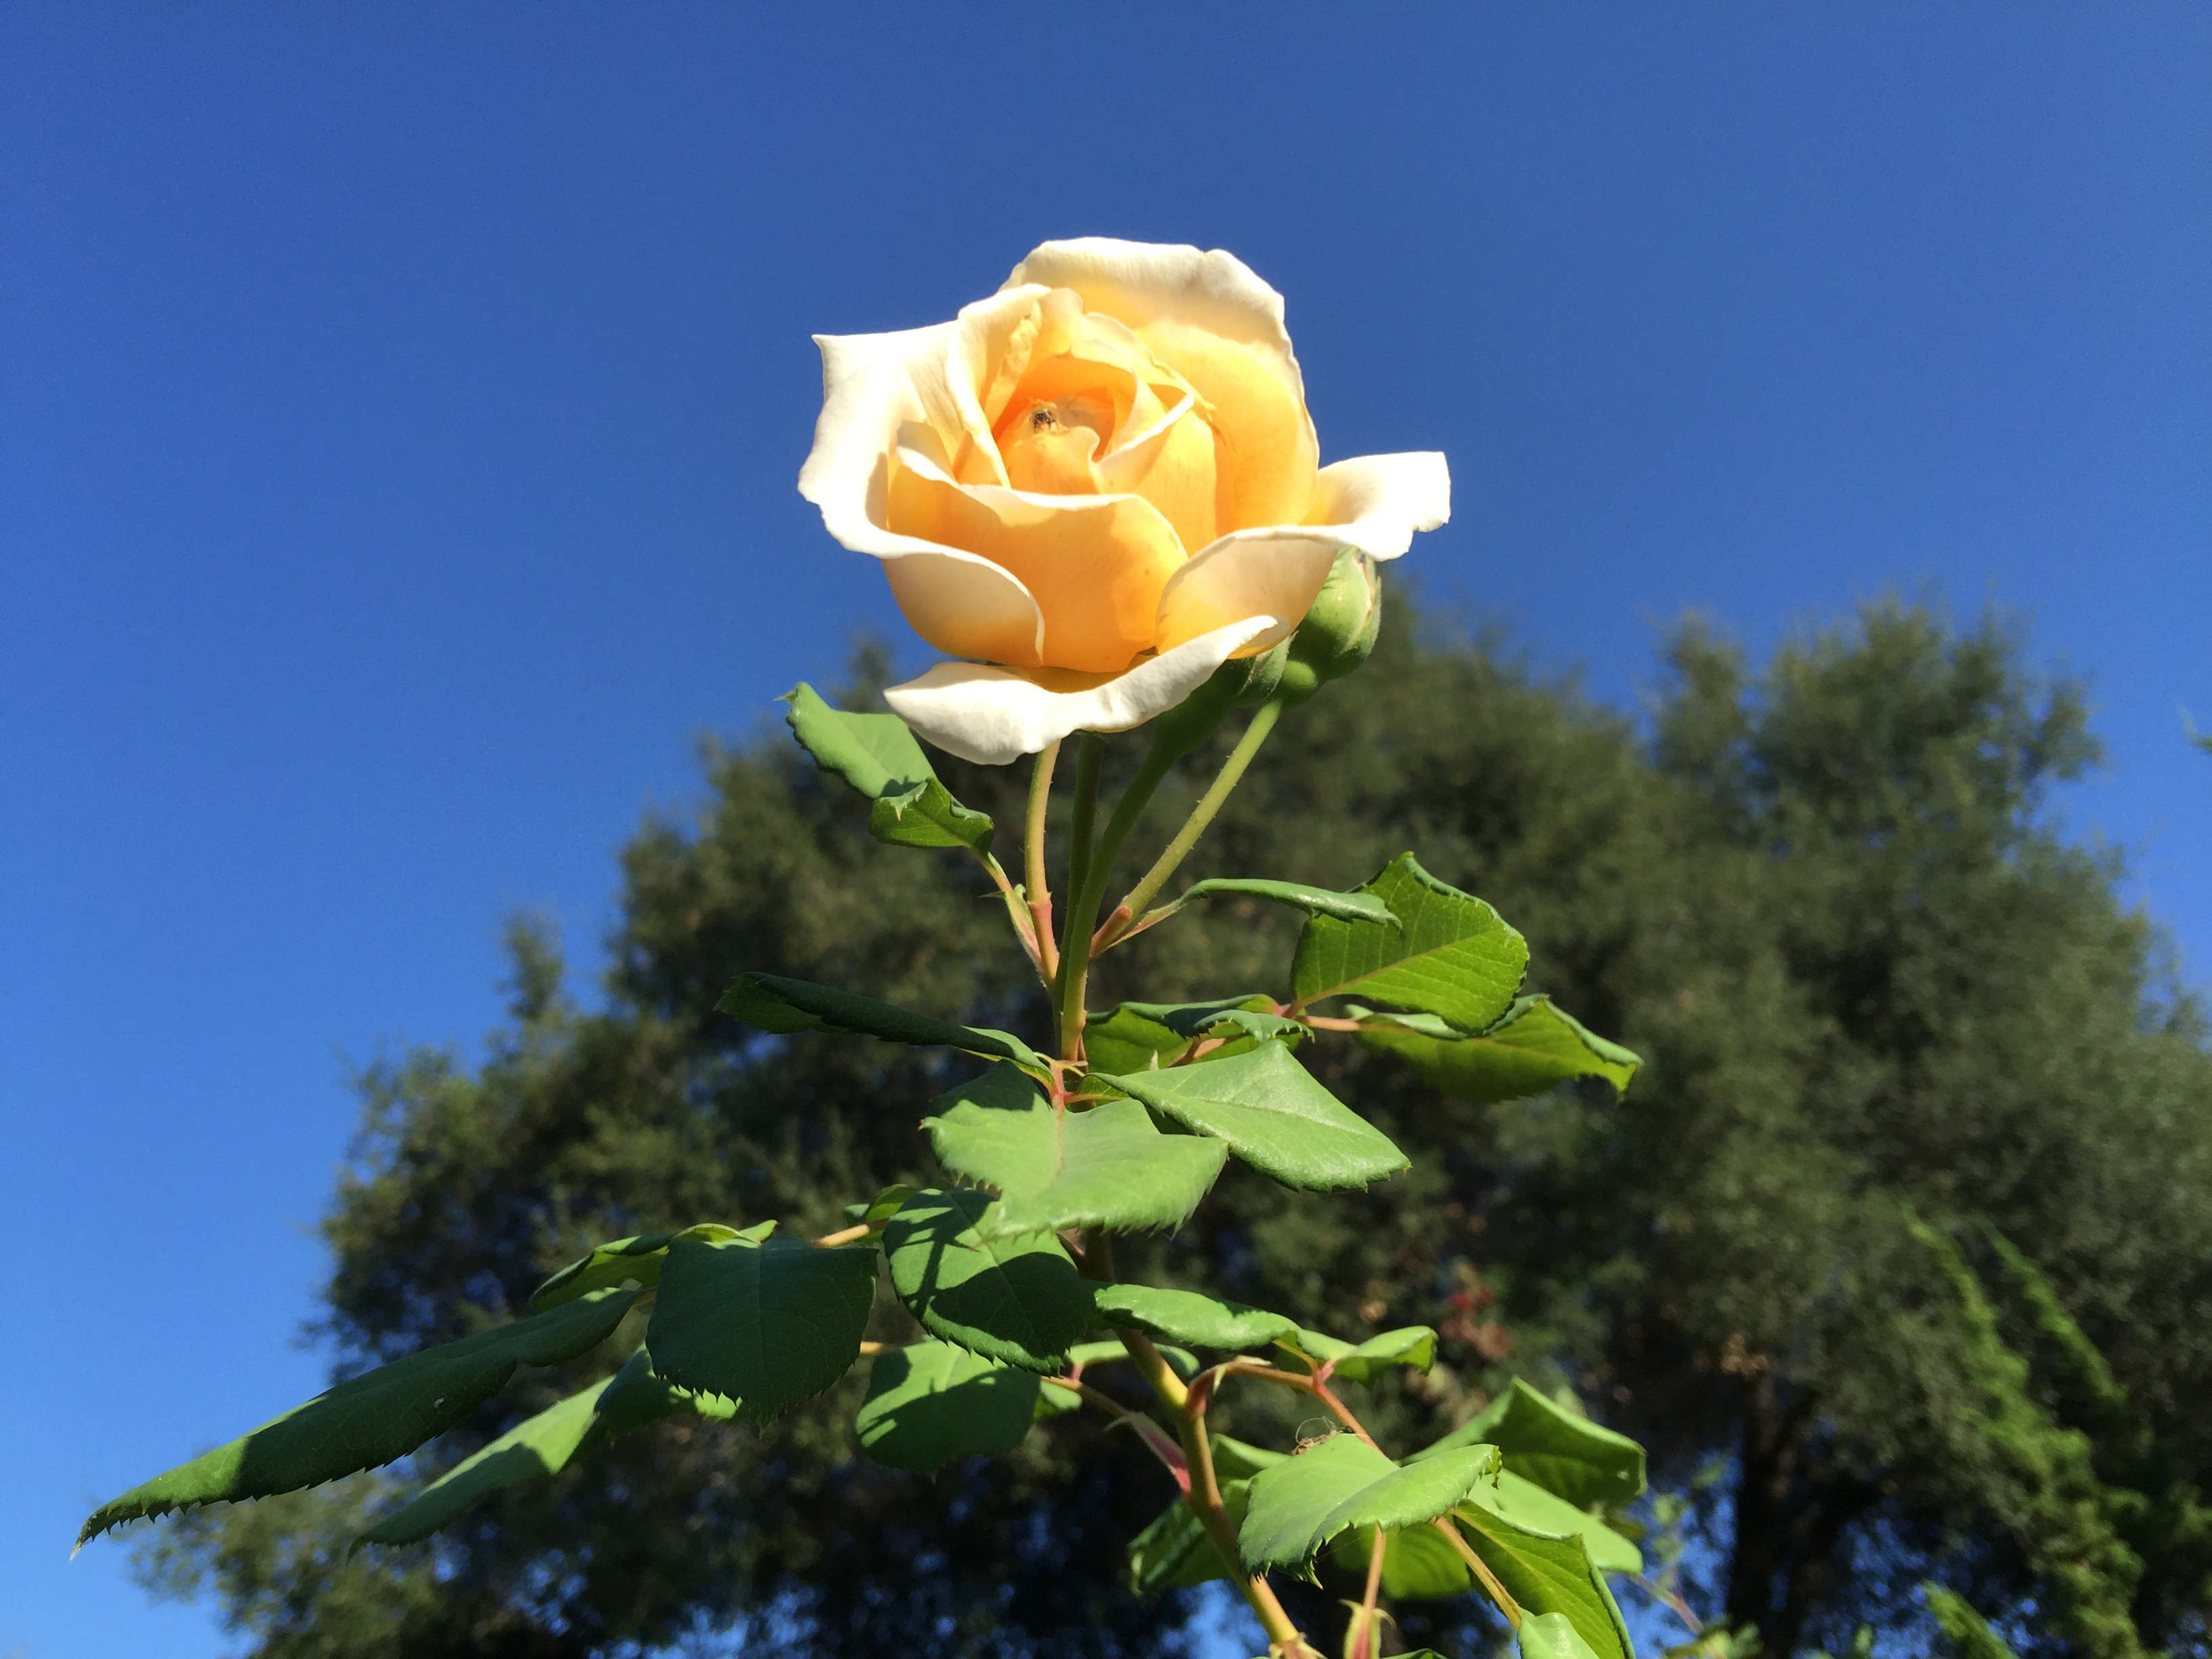
tree, nature, plant, sky, leaf, flower, rose, botany, flora, yellow rose, flowering plant, rose family, land plant